ASC Oțelul Galați

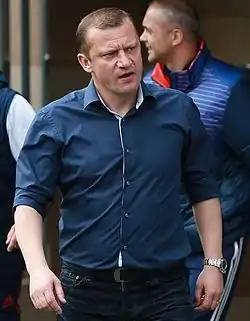
Dorinel Munteanu, the coach who led Oțelul to their only Romanian title to date

This oscillation continued in 2002–03, as Oțelul finished in 13th place and faced a relegation play-off against FC Oradea. In the first leg at Galați, the Steelworkers won 2–1, with goals scored by Gheorghe Cornea and Mihai Guriță. In the second leg at Oradea, Oțelul lost 1–3. Bogdan Vrăjitoarea scored a hat-trick for the hosts, while Viorel Tănase scored for Oțelul. Oțelul lost 3–4 on aggregate and were facing relegation. However, top division clubs Astra Ploiești and Petrolul Ploiești merged after the season, leaving a vacant place in the league table for Oțelul.